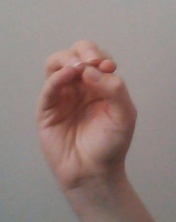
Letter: ha